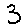
Label: 3